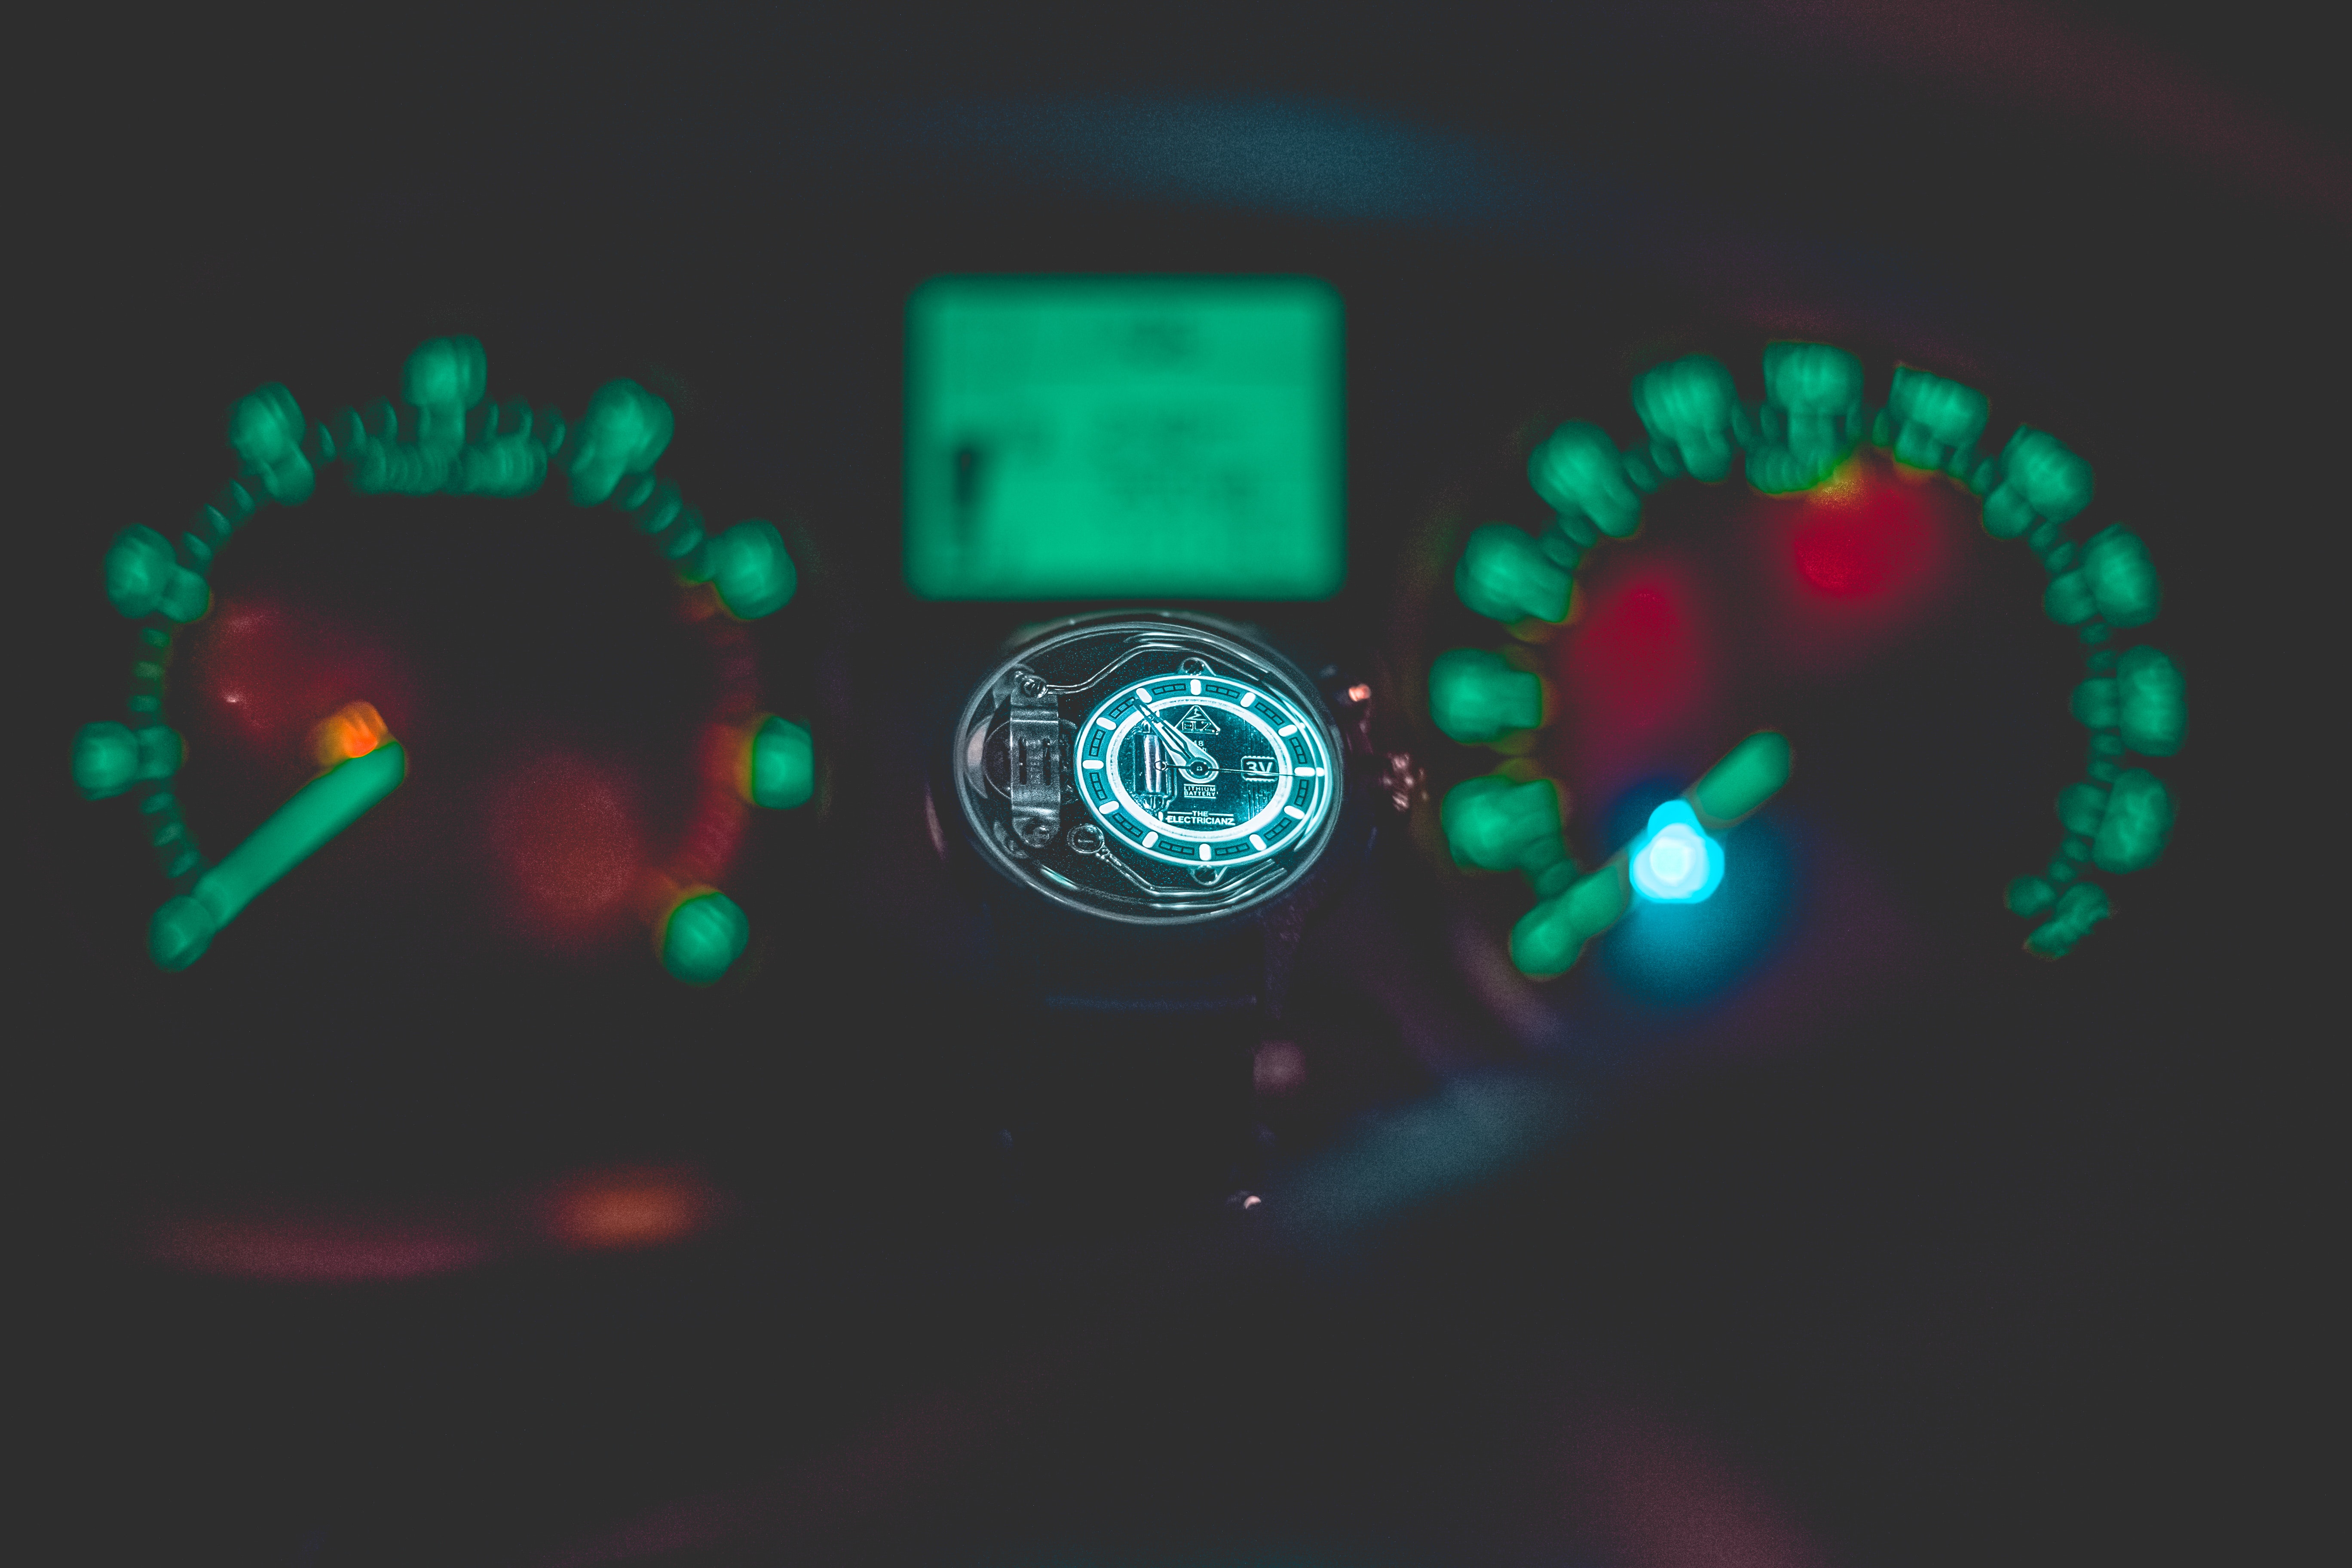
speedometer, green, light, lighting, auto part, gauge, measuring instrument, automotive lighting, technology, odometer, circle